Mackinac Island

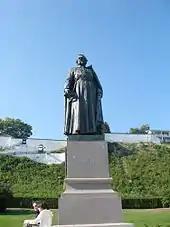
The statue of Jacques Marquette, Jesuit priest and Great Lakes explorer, in front of Fort Mackinac

The "Relations" also indicate the tremendous strategic importance of Michilimackinac/Mackinac Island as